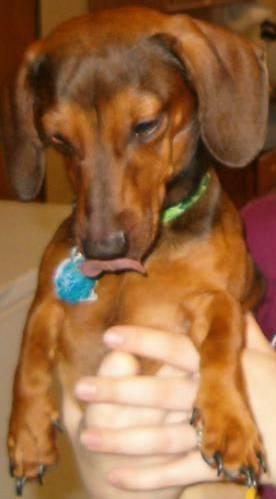
dog